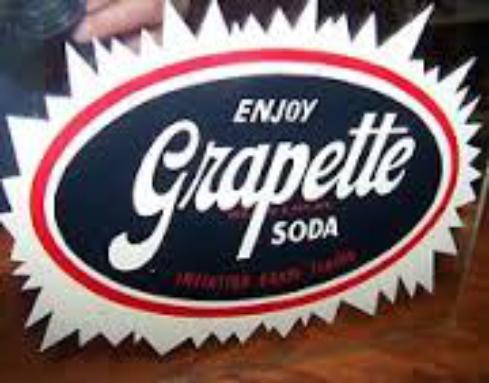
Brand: Grapette
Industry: Food